Lemniscate

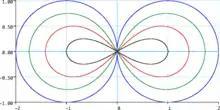
Lemniscate of Booth

The consideration of curves with a figure-eight shape can be traced back to Proclus, a Greek Neoplatonist philosopher and mathematician who lived in the 5th century AD. Proclus considered the cross-sections of a torus by a plane parallel to the axis of the torus. As he observed, for most such sections the cross section consists of either one or two ovals; however, when the plane is tangent to the inner surface of the torus, the cross-section takes on a figure-eight shape, which Proclus called a horse fetter (a device for holding two feet of a horse together), or "hippopede" in Greek. The name "lemniscate of Booth" for this curve dates to its study by the 19th-century mathematician James Booth.